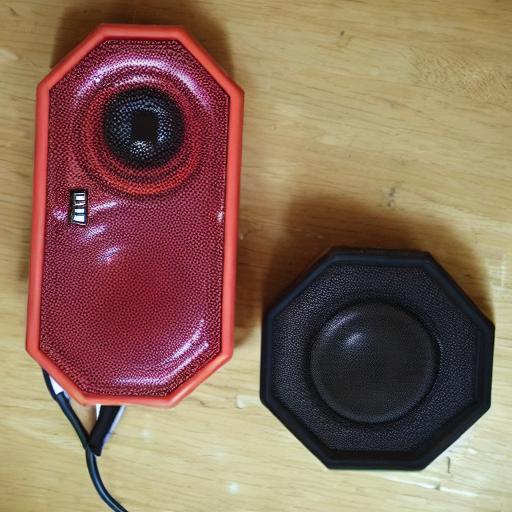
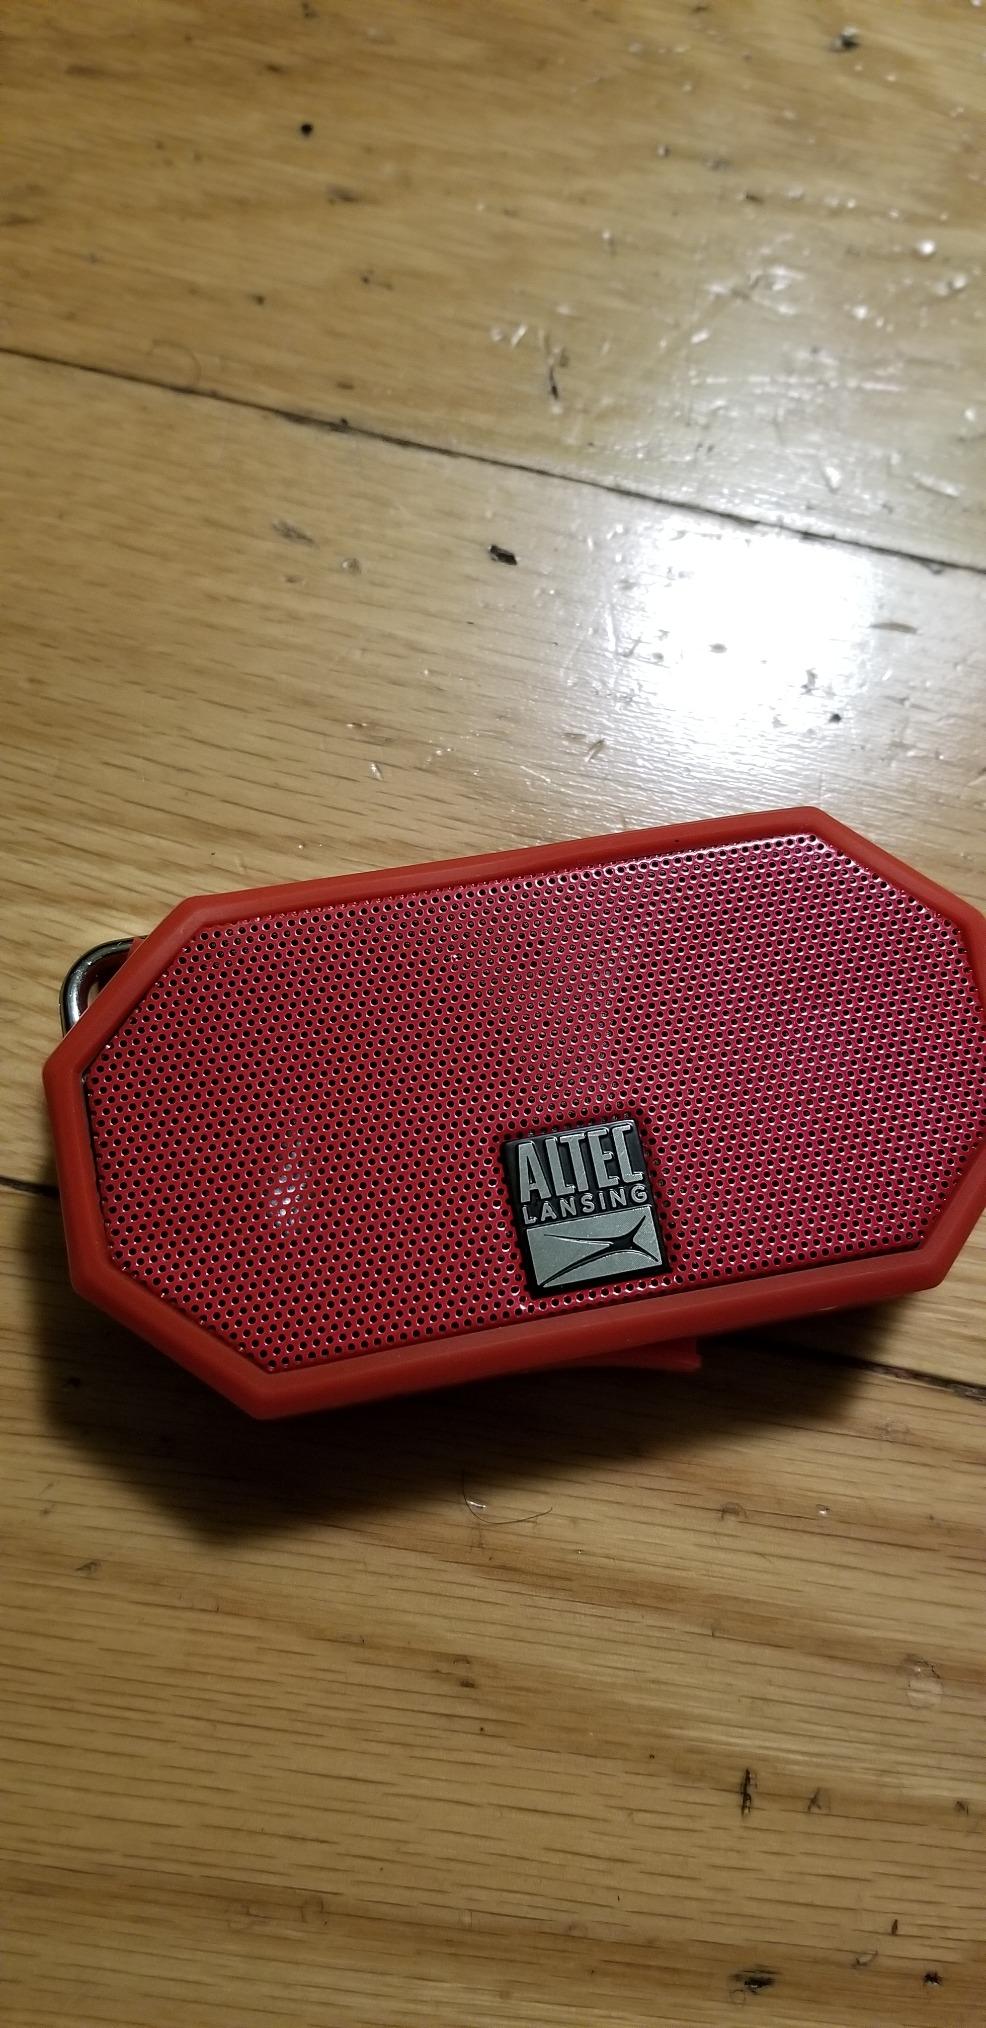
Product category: speaker
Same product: no